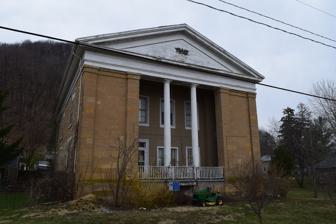
Building: Old Allamakee County Courthouse (Lansing, Iowa)
Country: United States of America
Year built: 1861
United States historic place Old Allamakee County Courthouse U.S. National Register of Historic Places Show map of Iowa Show map of the United States Location 2nd St. Lansing, Iowa Coordinates 43°21′20″N 91°12′44″W / 43.35556°N 91.21222°W / 43.35556; -91.21222 Area less than one acre Built 1861 ( 1861 ) Architectural style Greek Revival MPS County Courthouses in Iowa TR NRHP reference No. 83000338 Added to NRHP February 24, 1983 The Old Allamakee County Courthouse , located on 2nd Street in Lansing , is a short-lived former county courthouse of Allamakee County , Iowa . The courthouse was completed in 1861 amid a fight between Lansing and Waukon over which community deserved to be the county seat. Lansing had lost a vote on the county seat to Waukon in 1859, but they won another vote in 1861 after teaming up with the community of Columbus. Waukon built its own courthouse in the meantime, but it failed to win back the county seat in yet another vote in 1864. The county sheriff, a Waukon resident, attempted to seize the county's records from the Lansing courthouse in 1866; however, a posse from Lansing stopped him before he could return to Waukon. The Iowa Supreme Court decided the county seat battle in favor of Waukon the following year; it has remained there since. The Lansing courthouse is now one of the only Greek Revival courthouses remaining in Iowa. The building features a recessed portico at the front entrance and curved stairways in its front corners, features not seen in any other Iowa courthouse. The courthouse was added to the National Register of Historic Places of February 24, 1983. References